Carlos, Prince of Asturias

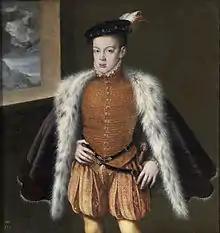
Portrait of Don Carlos by Alonso Sánchez Coello, 1560

Following the death of his mother, Carlos was raised by his paternal aunts, Maria and Joanna, until their marriages in 1548 and 1552. His childhood was "emotionally deprived." Philip II spent long periods abroad and, after Joanna's departure, Carlos endured a marked lack of affection. According to the courtier Gamiz, Carlos was spoiled and prone to tantrums. At some point, Philip appointed Honorato Juan as the prince's tutor, and later García Álvarez de Toledo y Osorio.